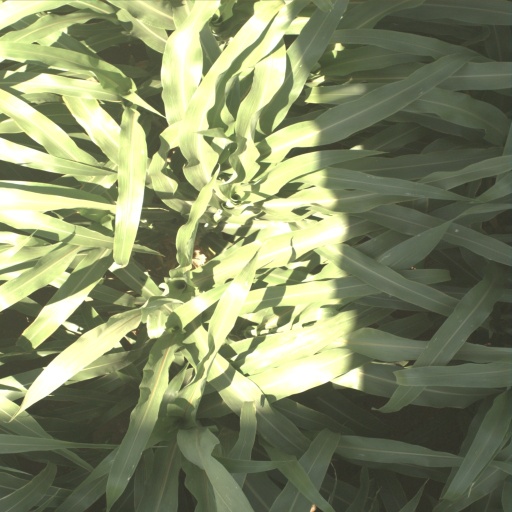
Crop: sorghum